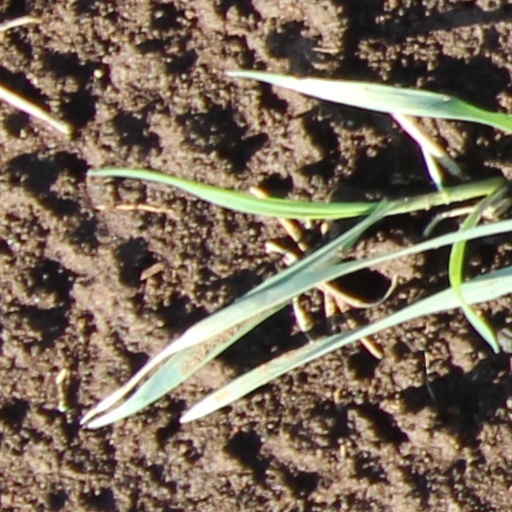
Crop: wheat